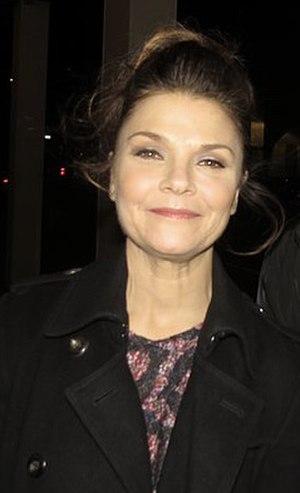
Kathryn Elsbeth Erbe est une actrice américaine.